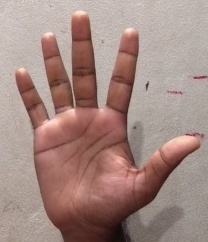
ASL sign: 5